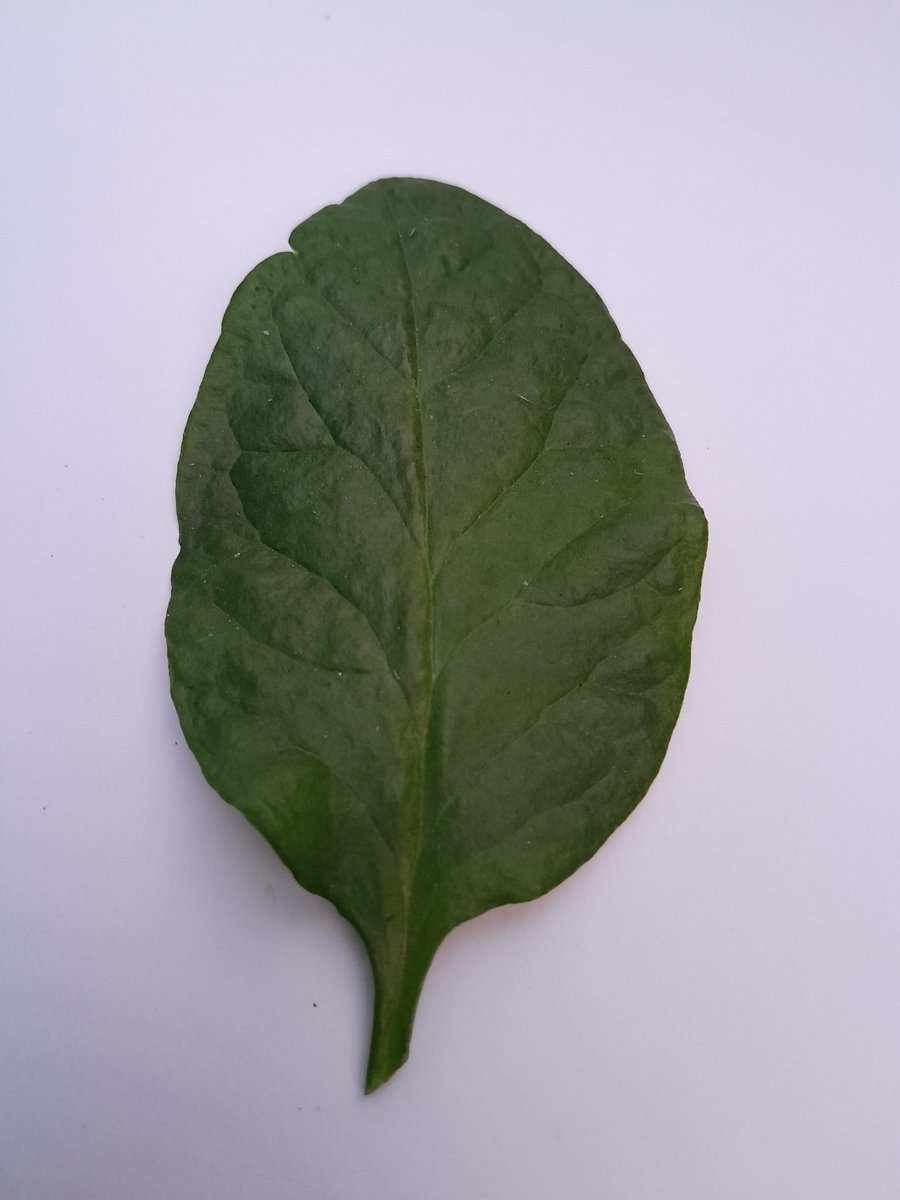
Label: Healthy-Leaf